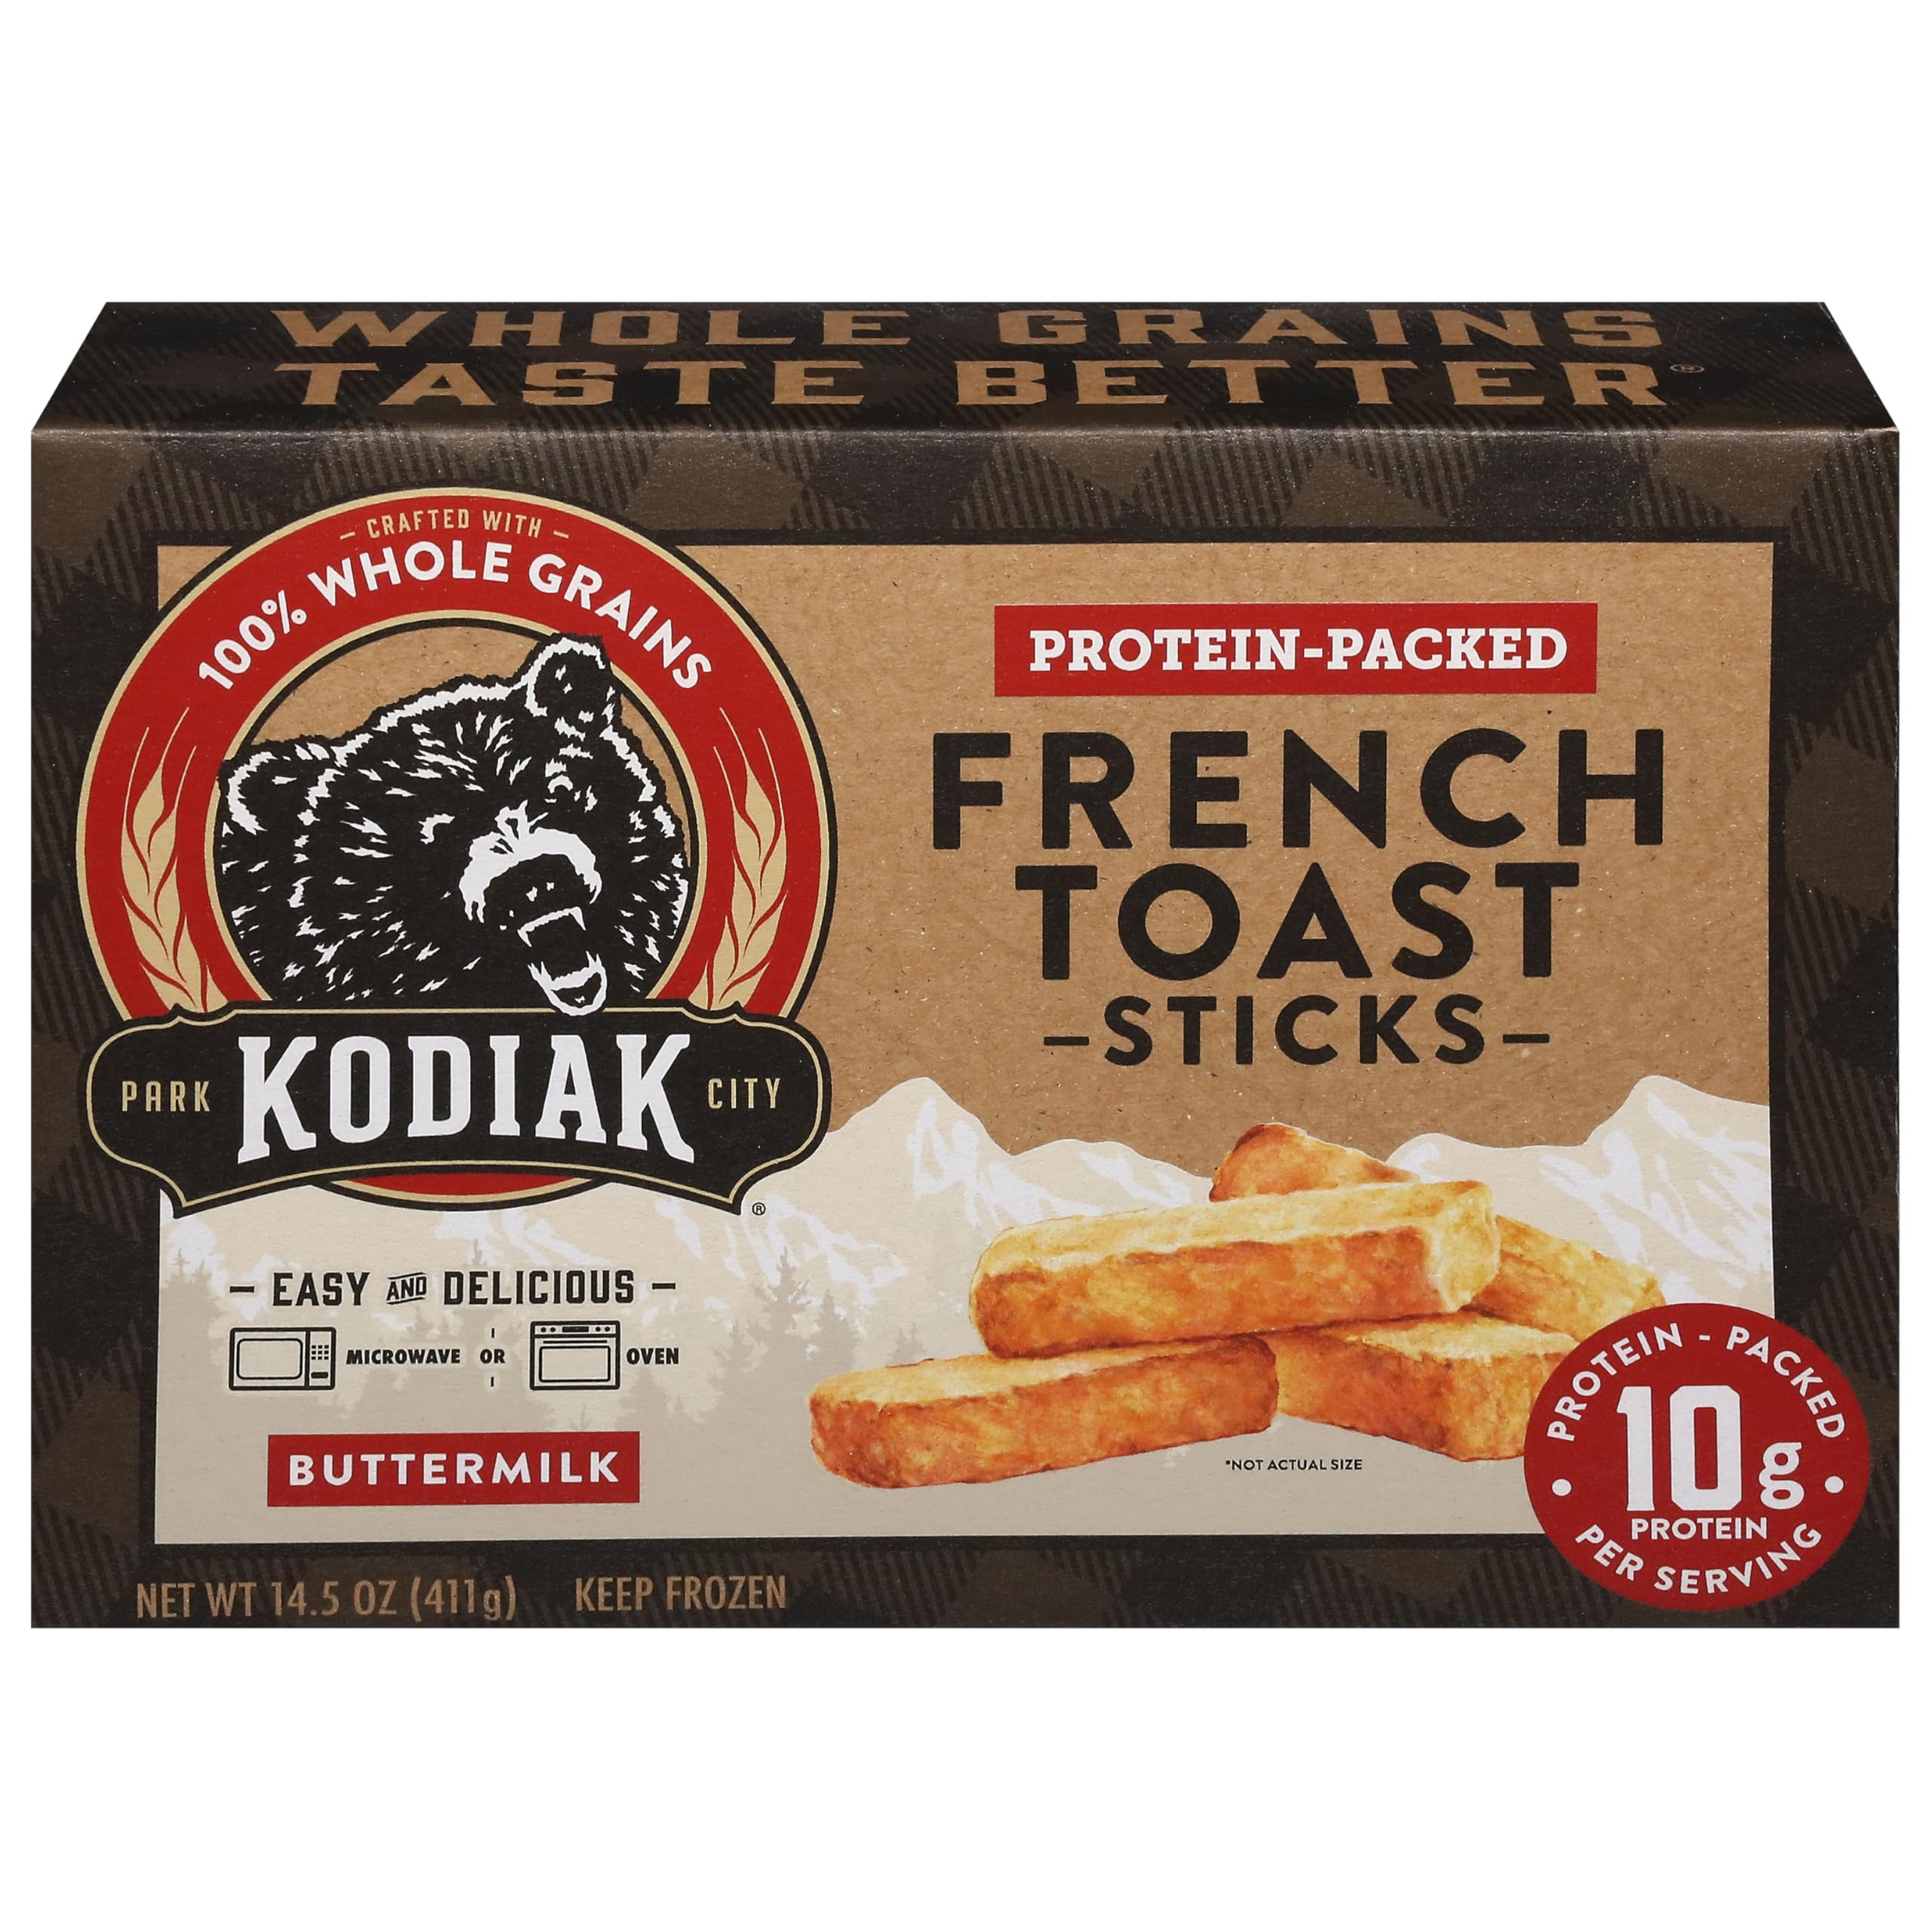
Item Name: Kodiak, Frozen Breakfast Protein Packed Buttermilk French Toast Sticks, 14.5 Ounce
Product Description: Frozen French Toast
Value: 14.5
Unit: Ounce

Price: 6.235